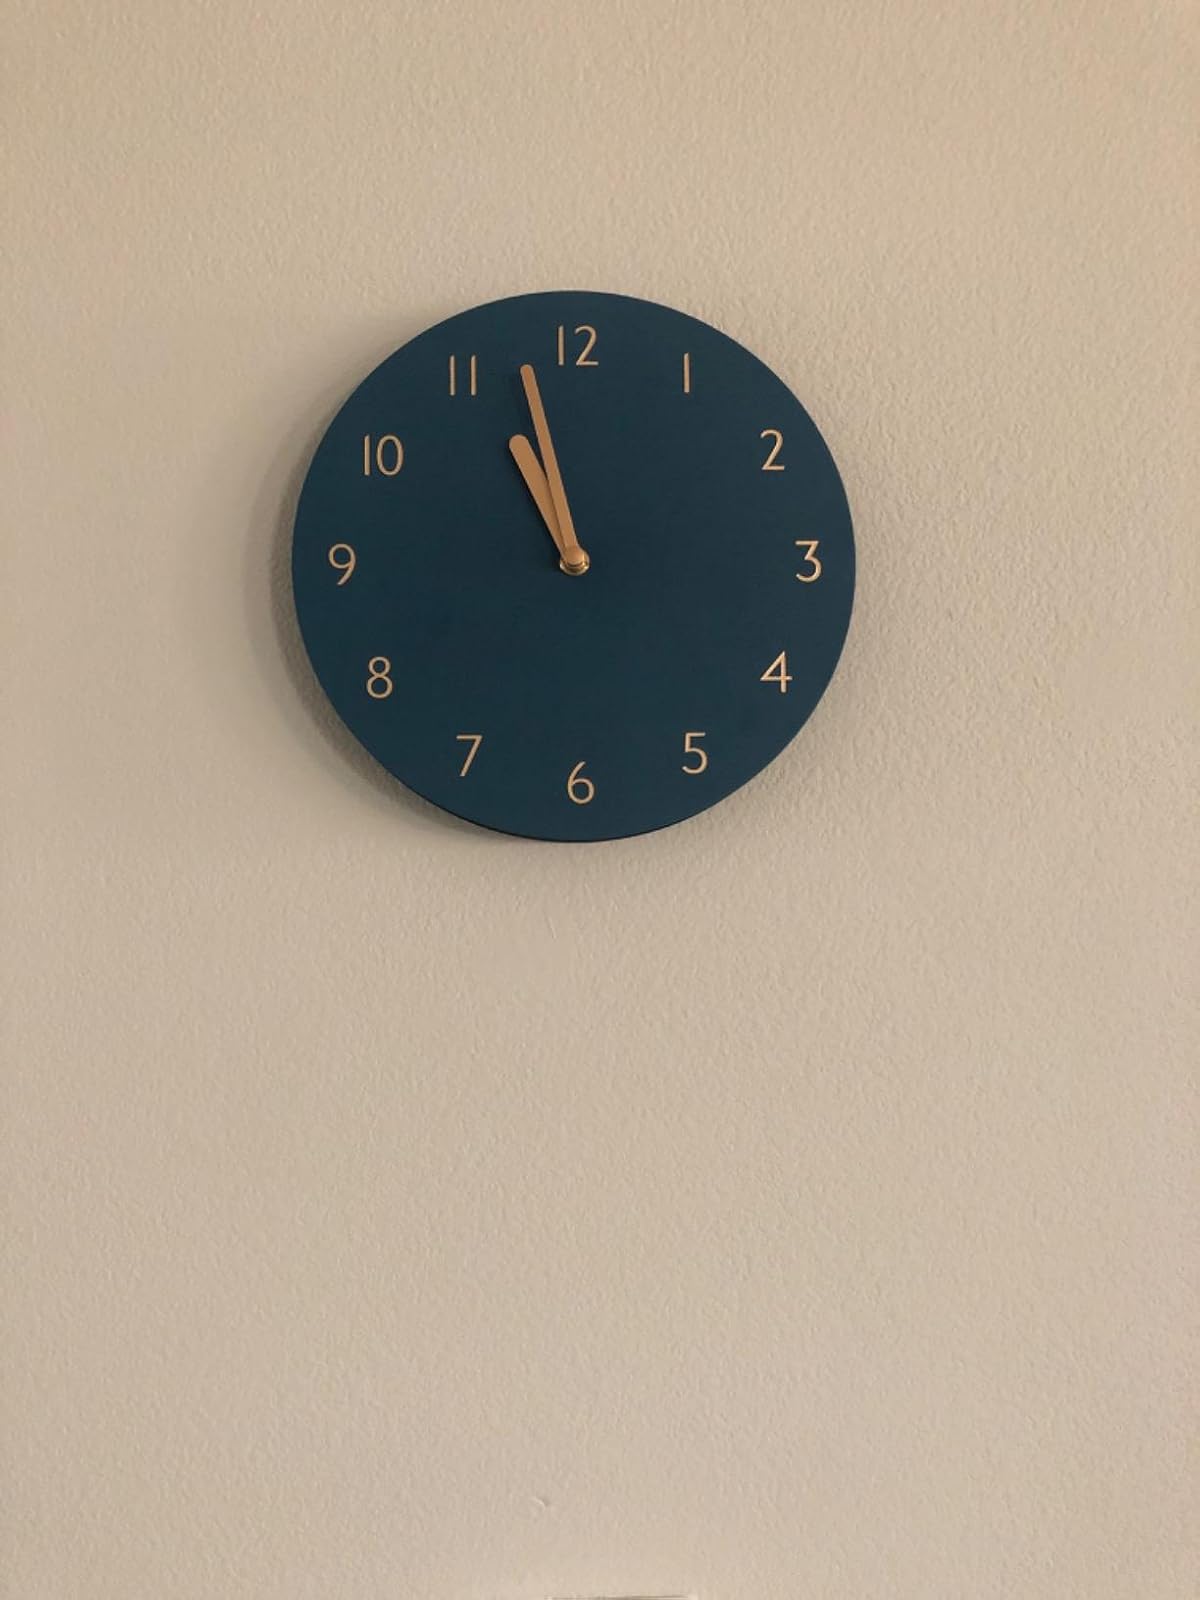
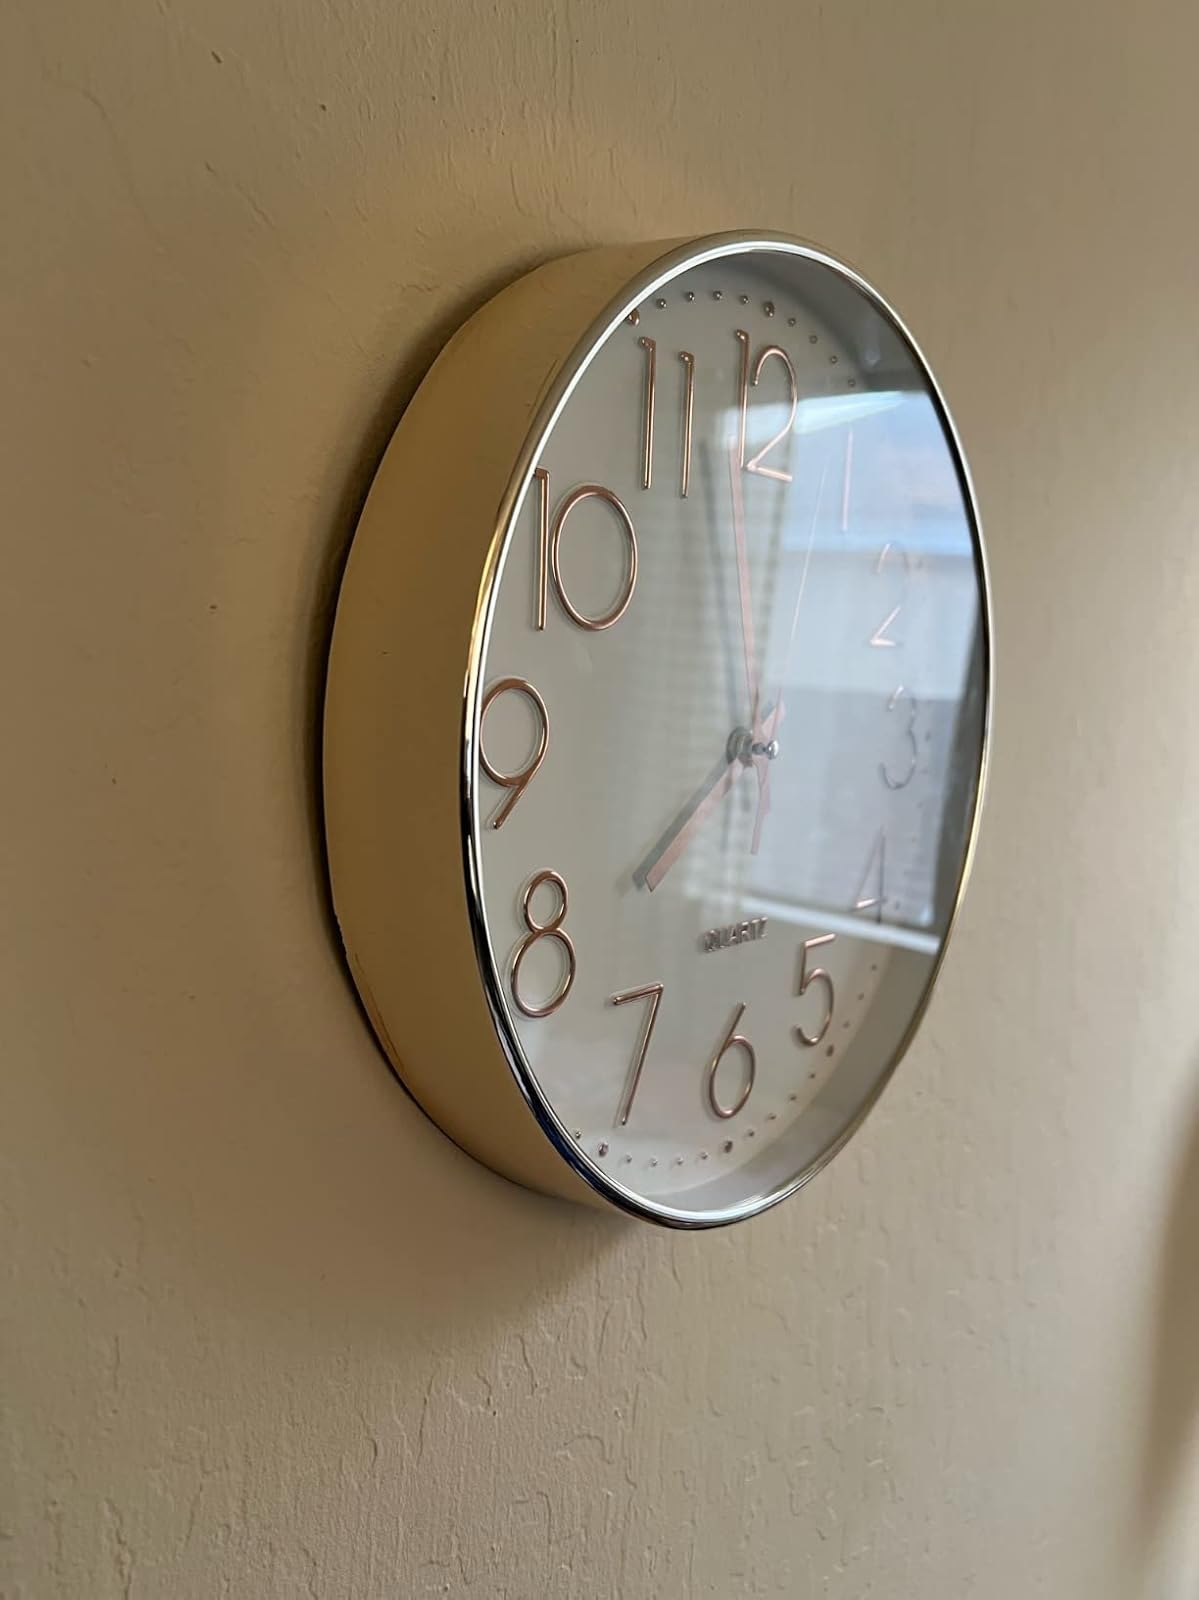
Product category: clock
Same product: no